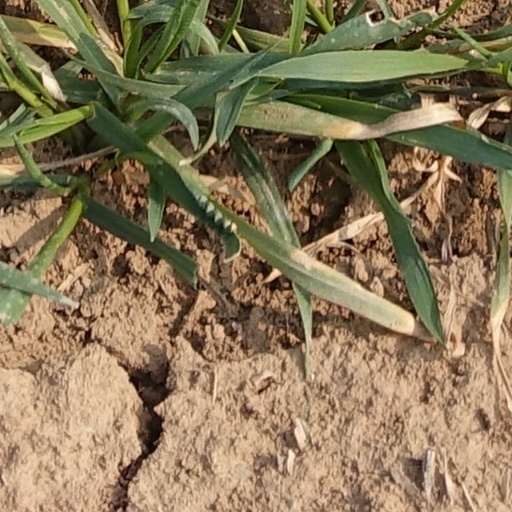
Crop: wheat